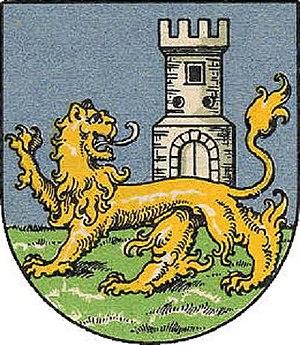
Hainburg an der Donau est une commune-ville d'Autriche située sur le Danube dans le district de Bruck sur la Leitha, en Basse-Autriche.
La frontière entre l'Autriche et la Slovaquie est la frontière séparant l'Autriche et la Slovaquie. Elle suit sur une petite partie le cours du Danube et celui de la Morava. Son tracé actuel a été fixé au lendemain de la Seconde Guerre mondiale, incorporant des territoires ayant permis ultérieurement la construction d'une partie du quartier de Bratislava Petržalka.